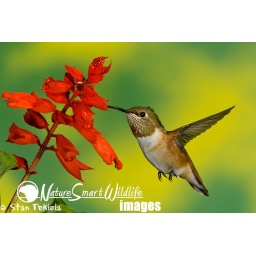
Rufous Hummingbird, Selasphorus rufus, adult female at red flowers, taken in Colorado Springs CO